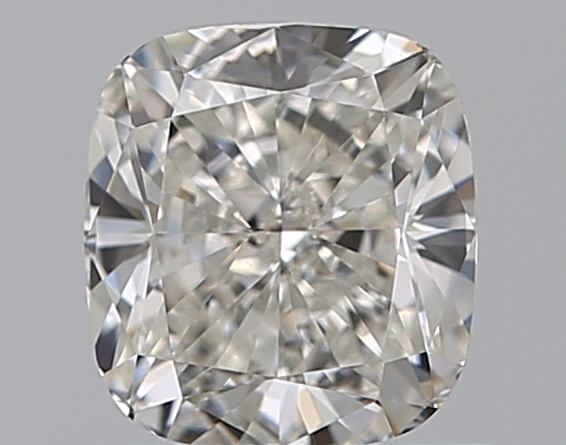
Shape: cushion
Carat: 0.7
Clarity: VS1
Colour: H
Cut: EX
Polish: VG
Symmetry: VG
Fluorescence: N
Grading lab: GIA
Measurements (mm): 5.27 x 4.84 x 3.22